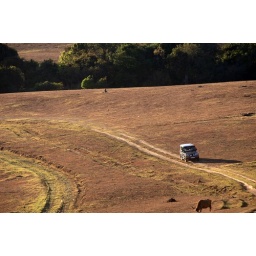
A jeep standing in a mountain road.